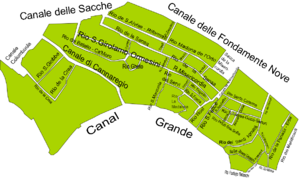
plan des canaux de cannaregio-venise
Les canaux de Venise constituent le réseau de canaux de Venise. Les canaux sont regroupés administrativement par sestiere.
Cet article recense les canaux de Cannaregio, sestiere de Venise en Italie.